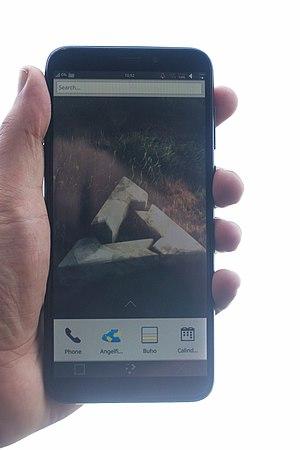
Le Pinephone est un smartphone fabriqué par la société Pine64. Il s'agit d'un smartphone de faibles spécifications, entièrement personnalisable, exécutant une gamme de systèmes d'exploitation mobiles de type Linux. De nombreux composants sont vissés plutôt que soudés en place, de sorte que le téléphone peut être démonté en cinq minutes. Le téléphone possède des commutateurs de coupure matériels et des commutateurs de sécurité, accessibles en enlevant la coque du téléphone. Le port jack audio peut servir de port de debug de type port série UART, via un adaptateur.